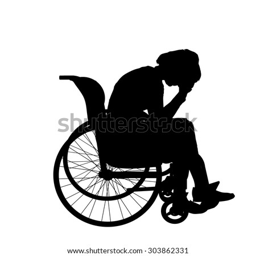
vector silhouette of a woman in a wheelchair .